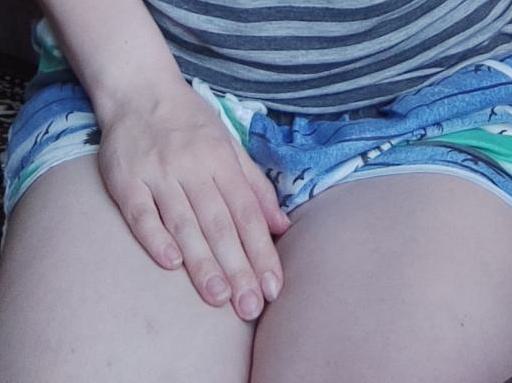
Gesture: no_gesture